PK Carsport

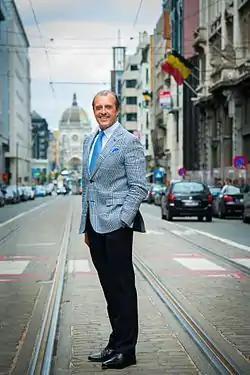

PK Carsport has a long history in Belgian autosport. In 1968 PEKA Racing was founded by racing driver Paul Kumpen. Besides racing Kumpen was an entrepreneur and partial owner of Ridley Bikes. The team initially started in rallycross. In 1989, 1990 and 1991 Kumpen participated in the Dutch and Belgian rounds of the FIA European Rallycross Championship. Racing at the Duivelsbergcircuit, Glossocircuit and Mandescircuit and the Dutch Eurocircuit. He scored his best result in 1990 at the Eurocircuit, finishing in ninth place in Division 2.